Phumdi

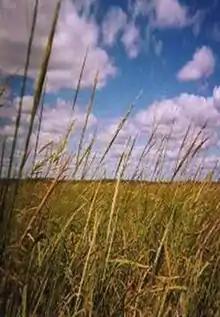
"Zizania latifolia" or wild rice, the highest productivity species

Changes in the water regime due to the construction of the Ithai barrage across the Manipur River have caused changes in the vegetation composition of the phumdis. A study was instituted, from October 2005 to July 2006, to record the vegetation composition and productivity of phumdis in areas of ranging thickness, water depth and soil pH, accumulating data in both summer and winter. The study recorded 83 plant species of 21 families ("Poaceae" and "Cyperaceae" formed the dominant families); 81 species were recorded in summer and 48 in winter.